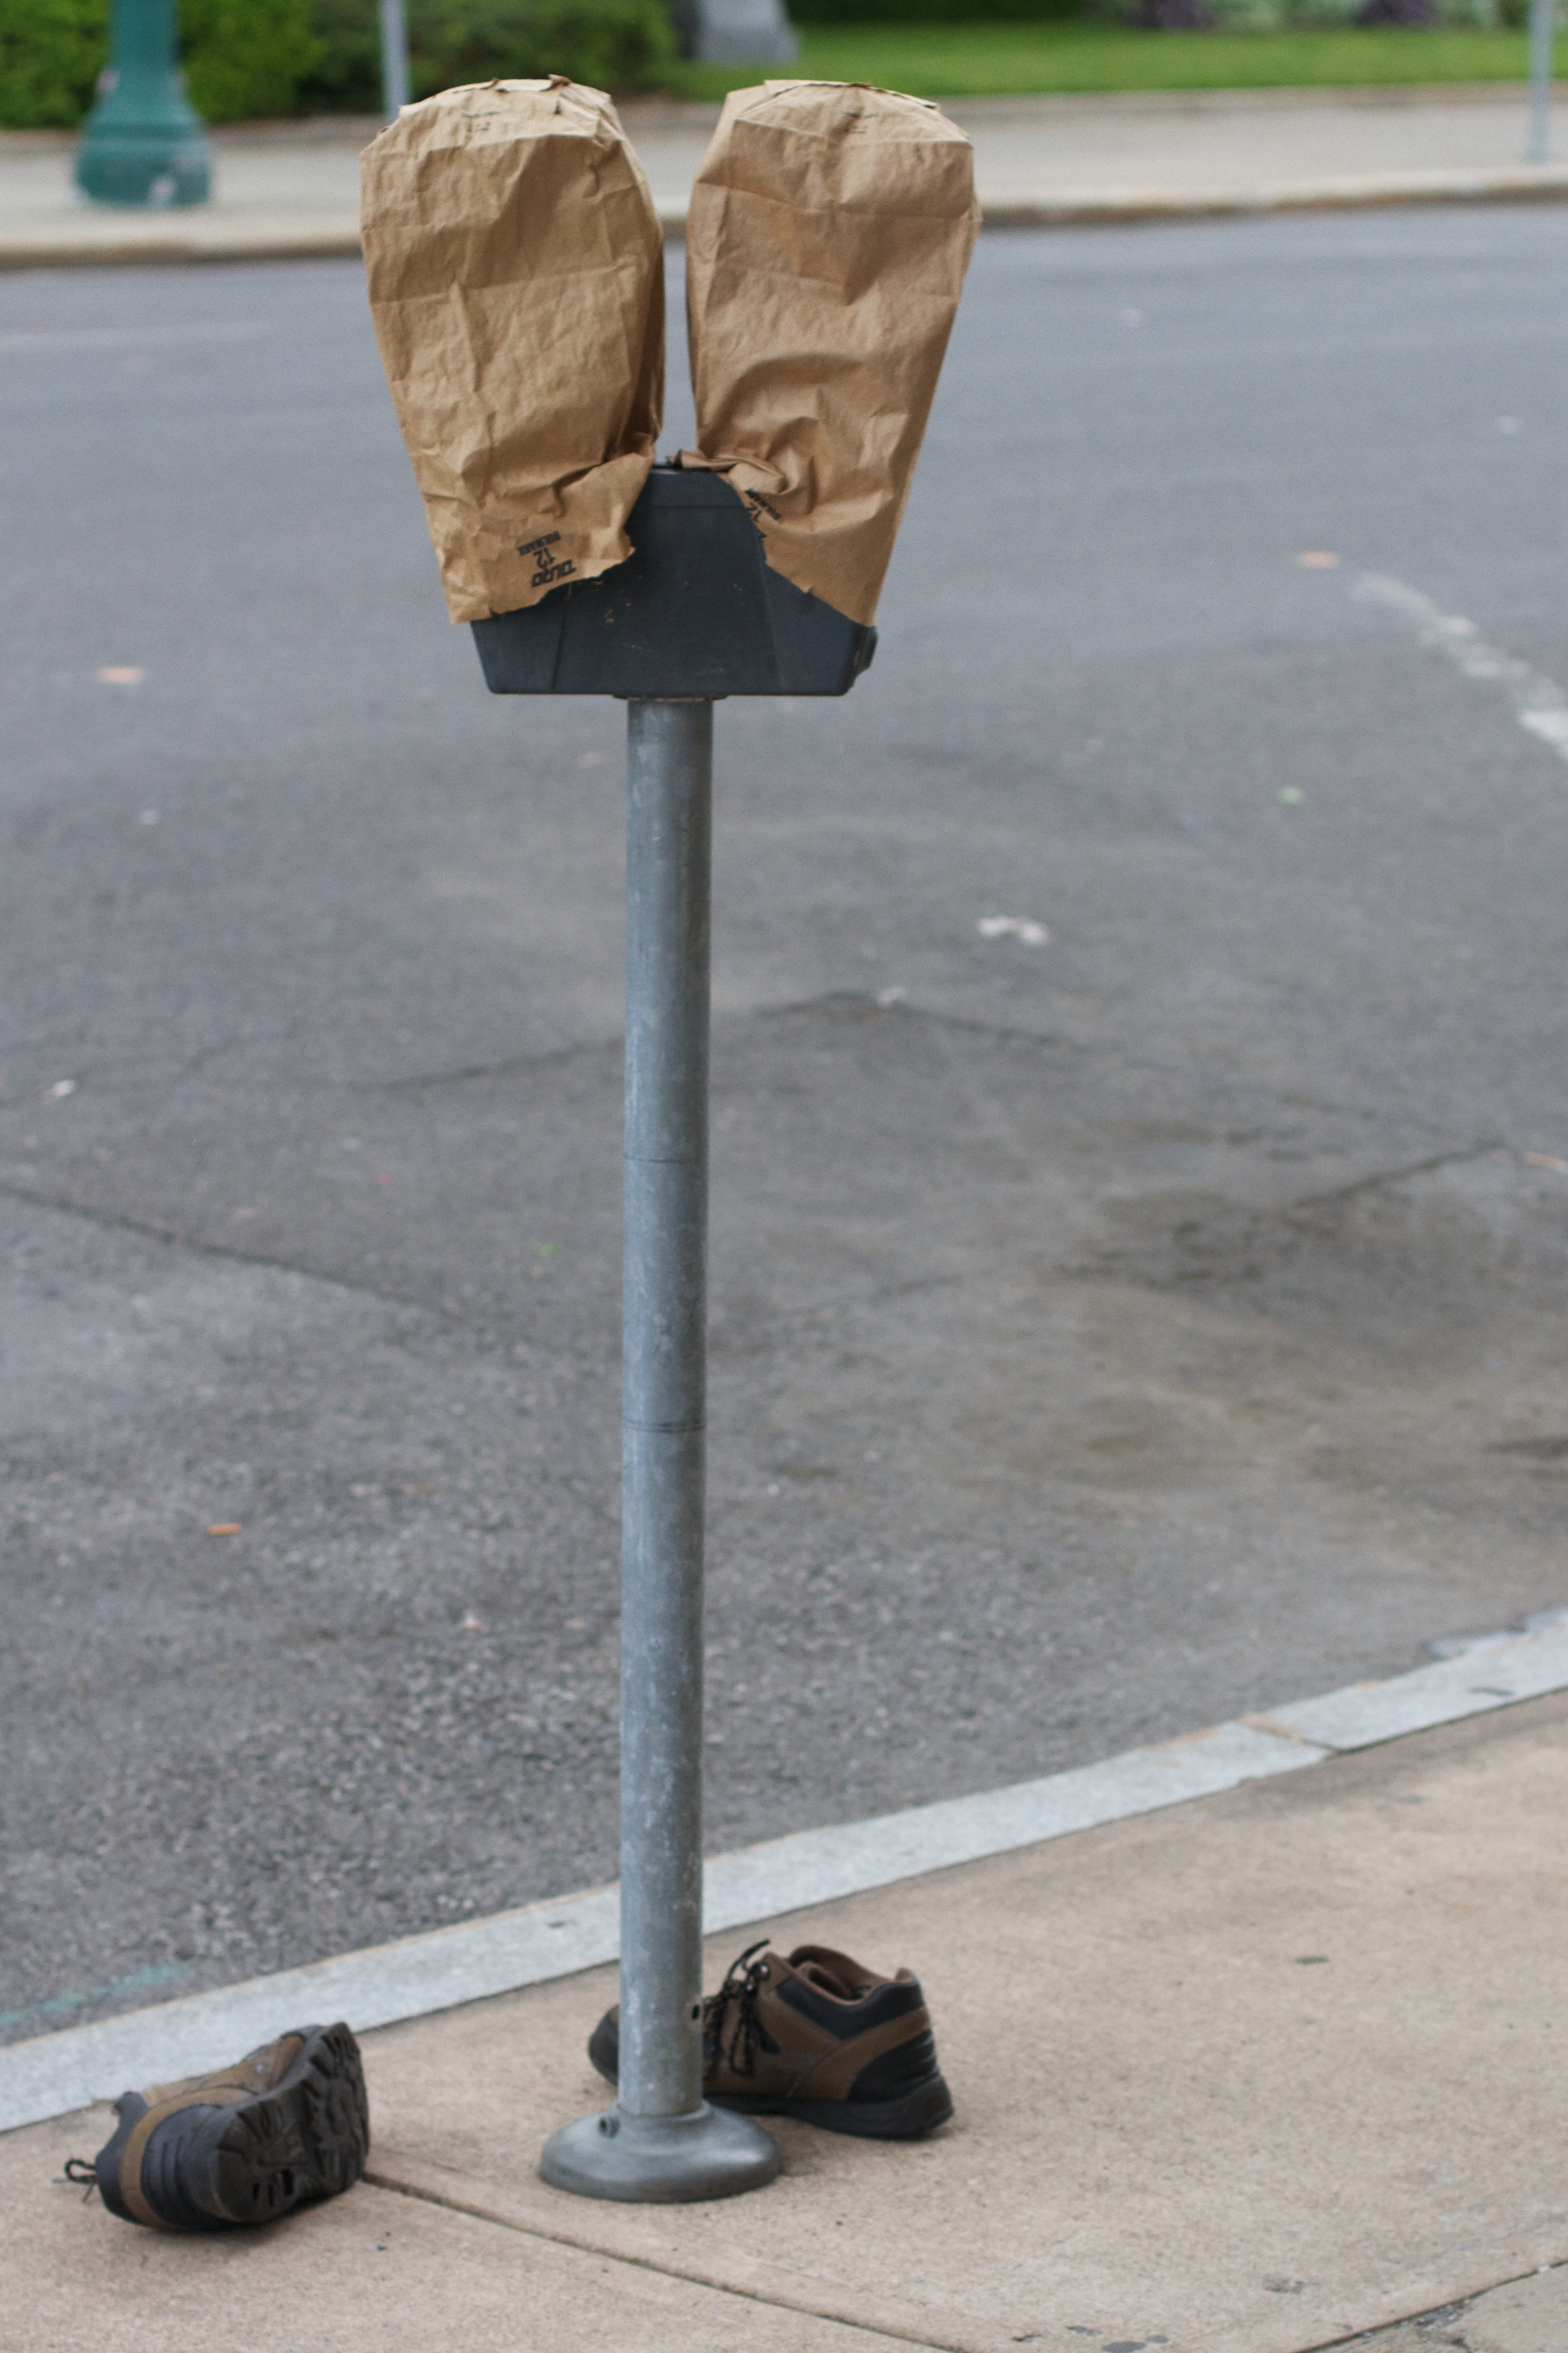
monument, statue, street light, lighting, sculpture, art, raildog